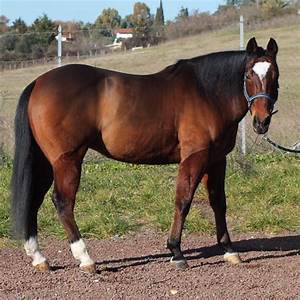
Label: horse